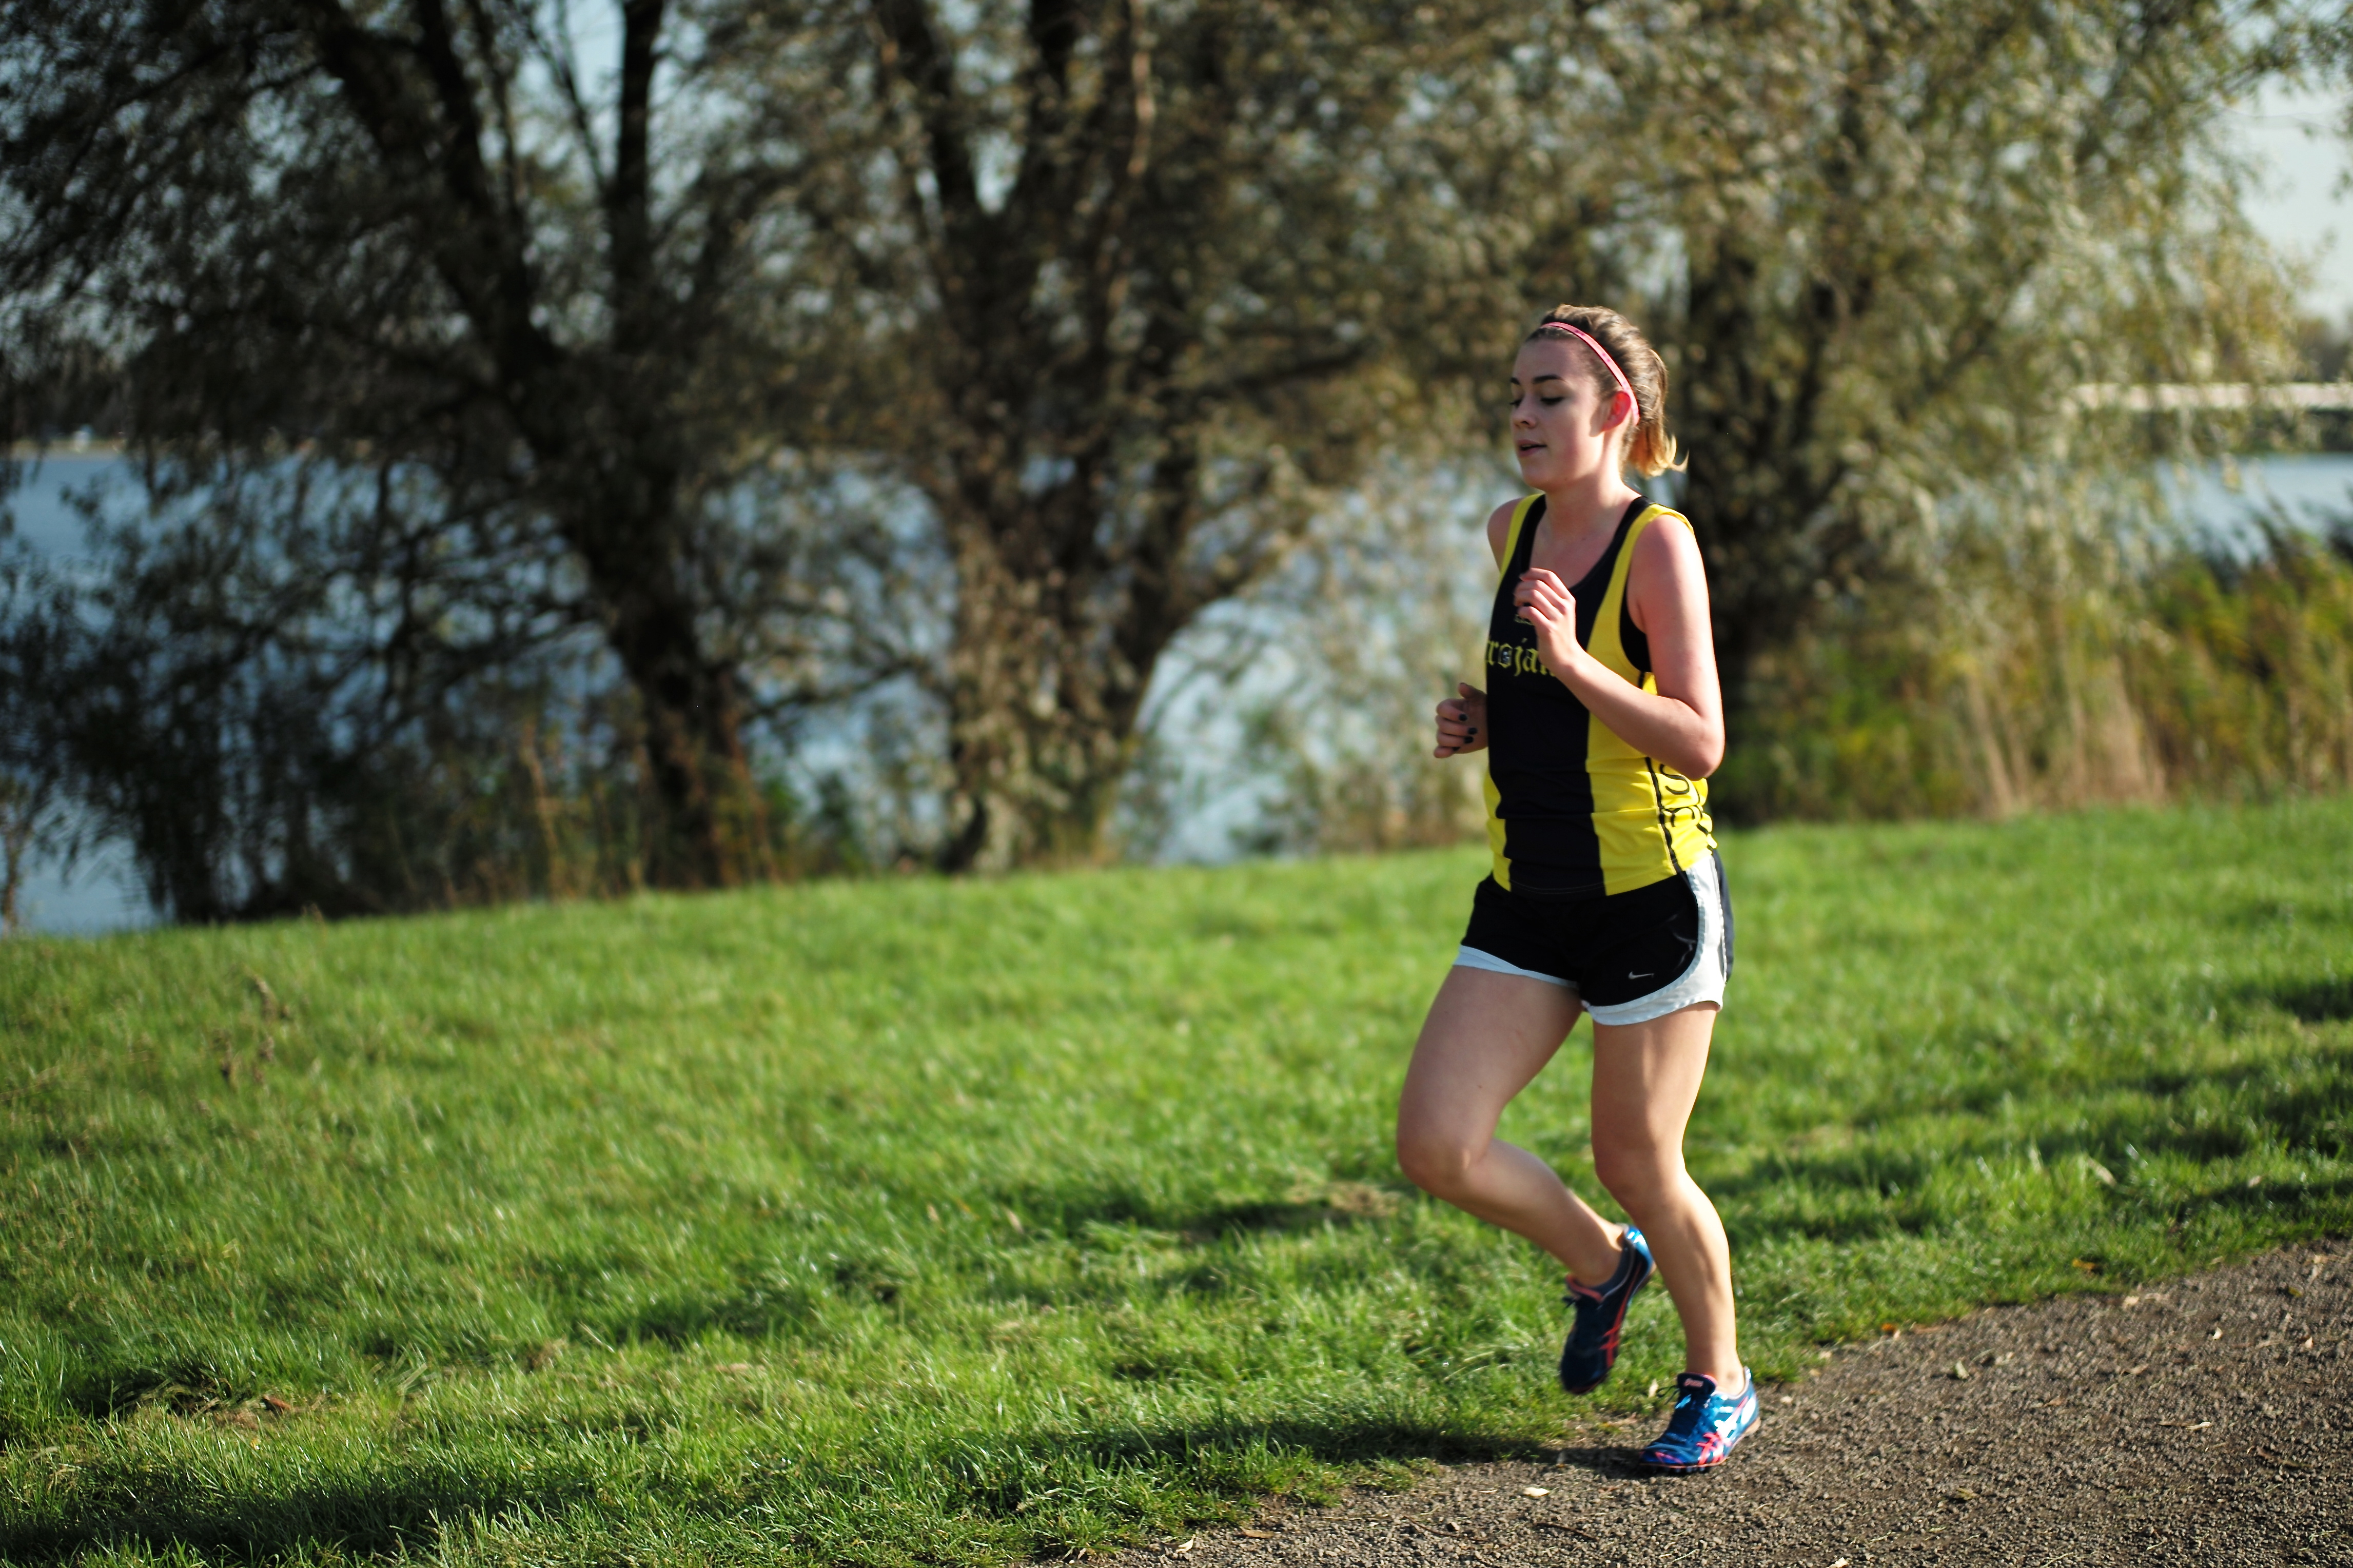
person, girl, sport, meadow, lake, boy, running, run, recreation, europe, green, high, jogging, runner, ash, crosscountry, race, competition, holland, netherlands, m, sports, school, runners, endurance, junior, leica, 240, varsity, athletics, meet, xc, valkenburg, physical exercise, outdoor recreation, human action, endurance sports, ultramarathon, duathlon, cross country running